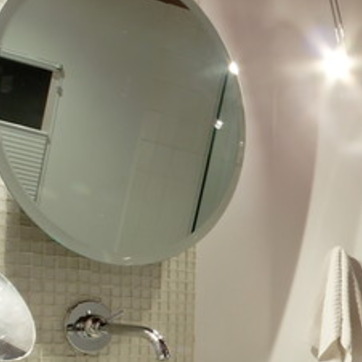
Material: mirror